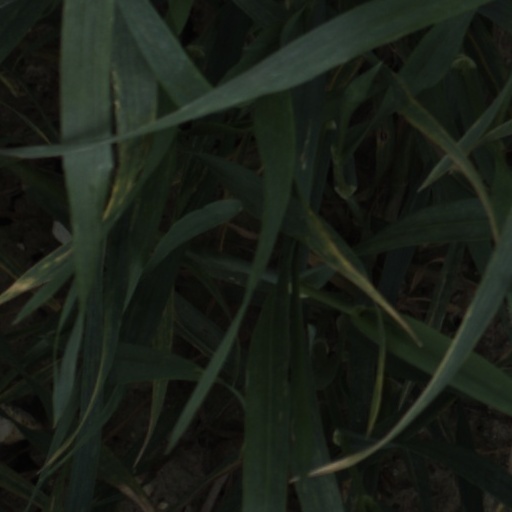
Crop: wheat